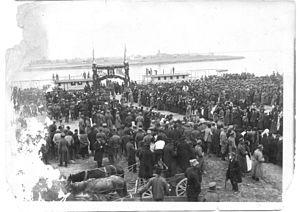
Le 52ᵉ corps z.b.V. est une grande unité de l'armée impériale allemande pendant la Première Guerre mondiale. Créé le 28 août 1916 sur le front roumain, il est rebaptisé Armée du Danube et intègre des unités des armées bulgare, austro-hongroise et ottomane. Après l'Armistice de Focșani qui met fin aux hostilités en Roumanie, il reprend son nom d'origine et sert comme force d'occupation en Ukraine et Crimée. En 1919, il fait mouvement vers les pays baltes pour prendre part à la guerre civile russe. Pendant toute son existence, il n'a qu'un seul commandant, le General der Infanterie Robert Kosch.